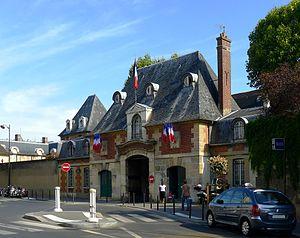
Ancien hôpital Saint-Louis - Paris X
Le quartier de l’Hôpital-Saint-Louis est le 40ᵉ quartier administratif de Paris situé dans le 10ᵉ arrondissement.
L’hôpital Saint-Louis est un hôpital de l’Assistance publique - Hôpitaux de Paris situé dans le 10ᵉ arrondissement de Paris, au nord de la rue Bichat, 1 avenue Claude-Vellefaux.